Microstructure

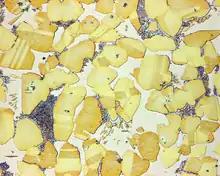
Metallography allows the metallurgist to study the microstructure of metals.

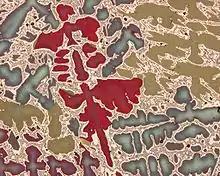
A micrograph of bronze revealing a cast dendritic structure

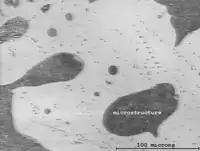
Al-Si microstructure

Microstructure is the very small-scale structure of a material, defined as the structure of a prepared surface of material as revealed by an optical microscope above 25× magnification. The microstructure of a material (e.g. metals, polymers, ceramics, or composites) can strongly influence physical properties such as strength, toughness, ductility, hardness, corrosion resistance, high/low temperature behaviour or wear resistance. These properties in turn govern the application of these materials in industrial practice.